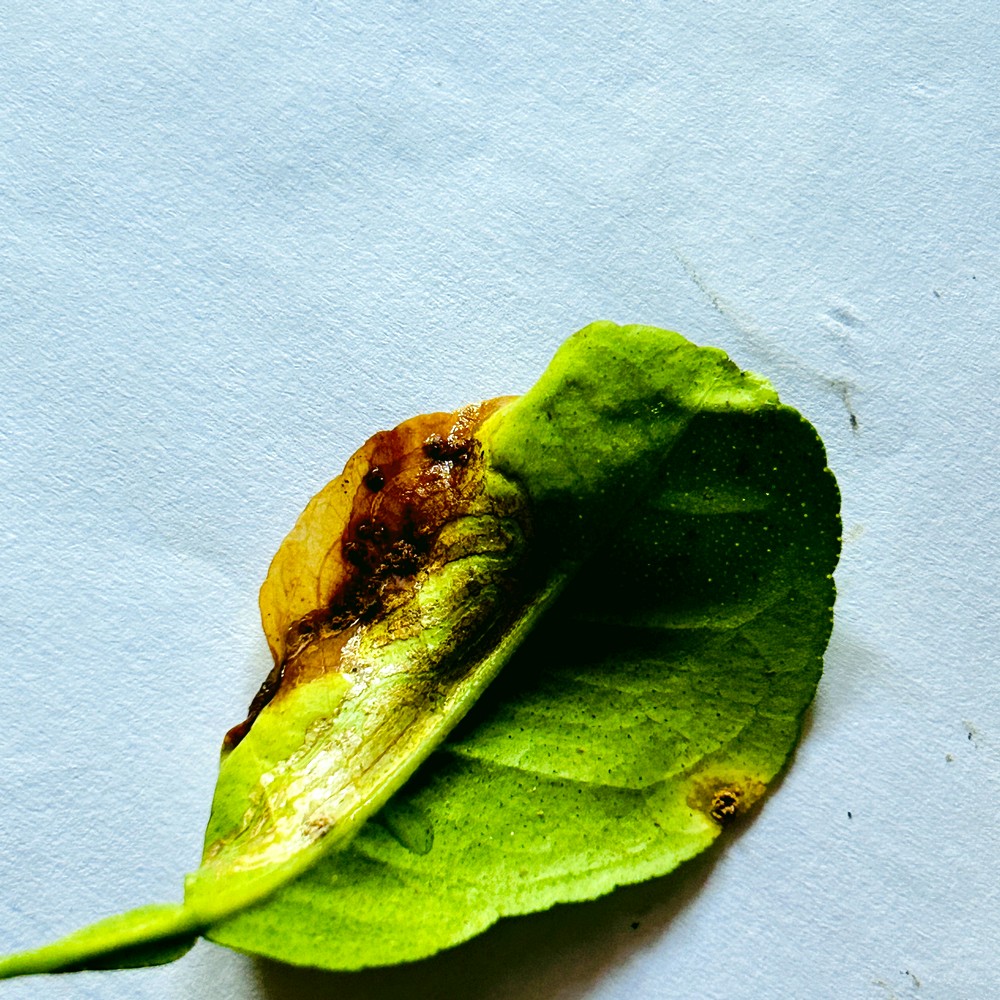
Label: Citrus Canker